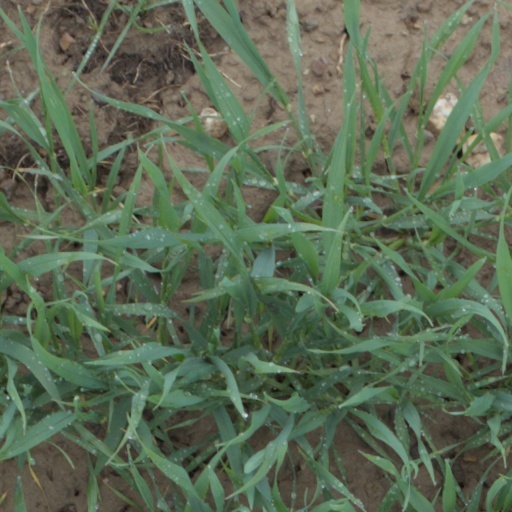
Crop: wheat